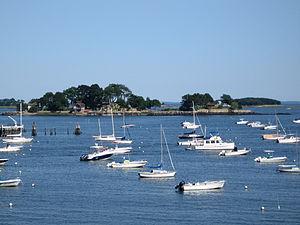
Les îles Norwalk sont une chaîne de plus de 25 îles au milieu de rochers, de récifs et de vasières partiellement submergés le long d'un tronçon de 10 kilomètres et principalement à environ un mile au large des côtes de Norwalk, et du sud-ouest de Westport, dans le Long Island Sound.